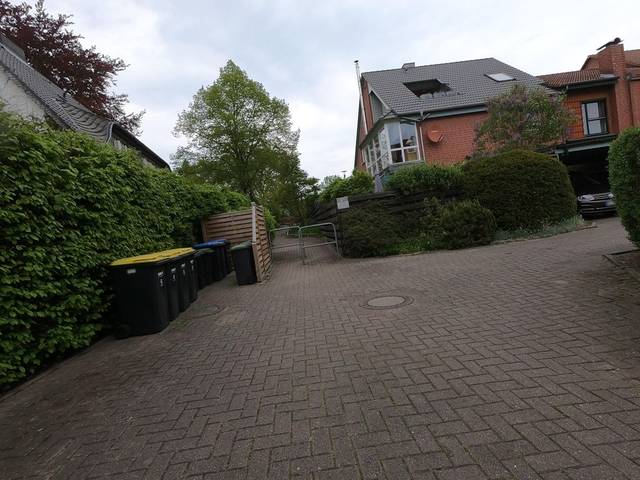
Region: Germany
Coordinates: 52.169, 10.544